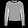
Label: Pullover